British Cellophane

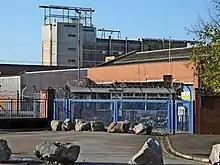
The factory after closure in 2008

British Cellophane Ltd (BCL) was a joint venture company formed in 1935 between La Cellophane SA and Courtaulds, when they began building a major factory for producing Cellophane in Bridgwater, Somerset, England.